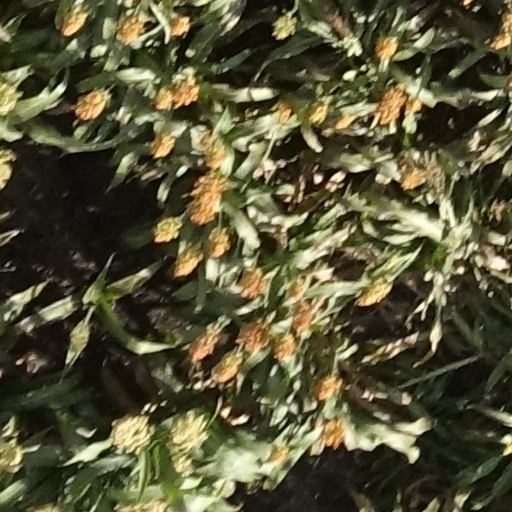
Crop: sorghum